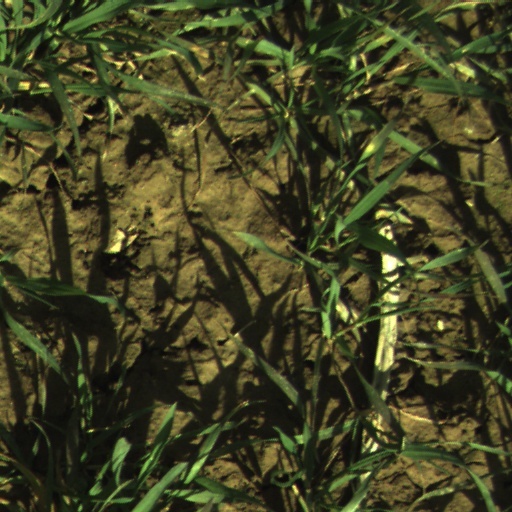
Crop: wheat